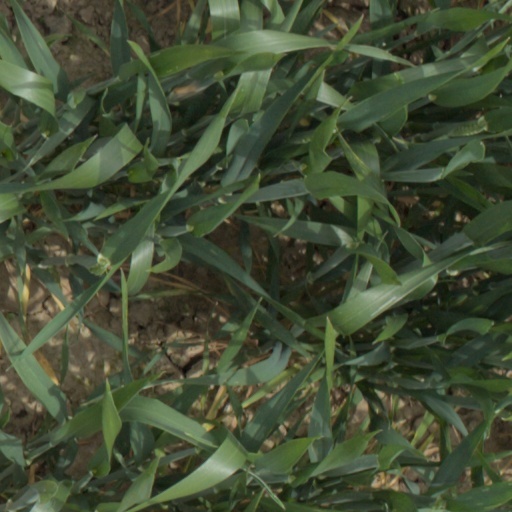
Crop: wheat